Cuxtal Ecological Reserve

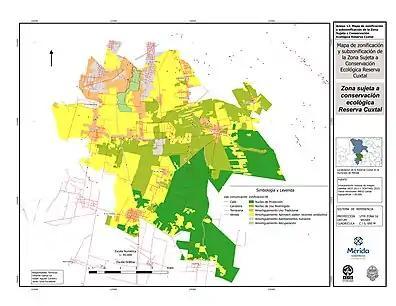

It is formed by the best-preserved surfaces and which have arboreal vegetation whose geographical location favors long-term conservation. It has an area of 4,928.52 hectares and its main objective is the preservation of ecosystems and their functionality in the medium and long term, so only current conditions. It is the main area to conserve the water that supplies the entire municipality of Mérida and its inhabitants.